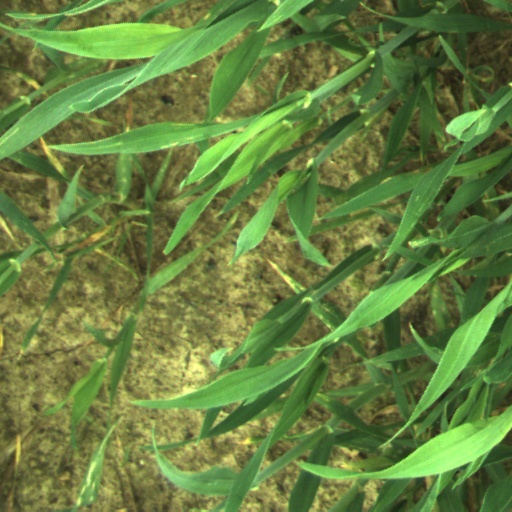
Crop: wheat